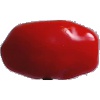
Label: Tomato 2